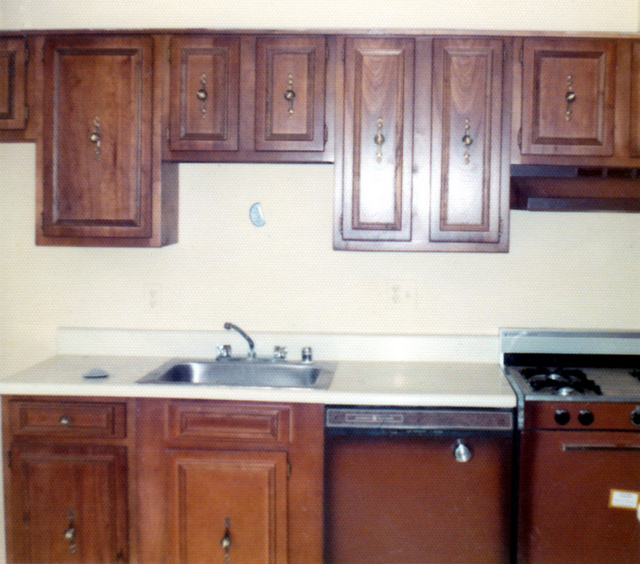
user: Given an image and a question. Answer the question in a short answer. Question: What usually goes inside of these? Short Answer:
assistant: dish